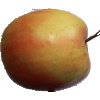
Label: Apple Pink Lady 1